Abena Dugan

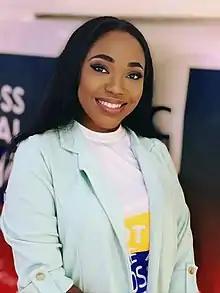

Abena Dugan is Ghanaian youth and gender advocate. In 2018, she was elected vice chair in charge of Partnership and Resources of the Commonwealth Youth Council, making her the first female and Ghanaian hold the position. The Commonwealth Youth council is the largest and most diverse youth-led organisation in the world, as such Dugan is now representing young people in 53 Commonwealth countries.